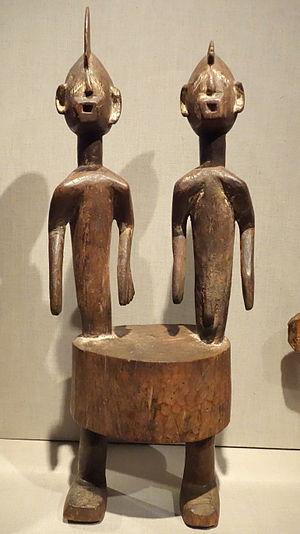
Les Chambas constituent une population d'Afrique de l'Ouest, surtout présente au Nigeria et dans le nord-ouest du Cameroun, dans la région du Grassland.